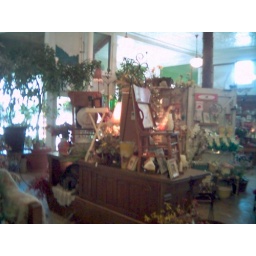
A flower shop in Berne, IN. It had such pretty home stuff like candles and antique looking clocks and such.